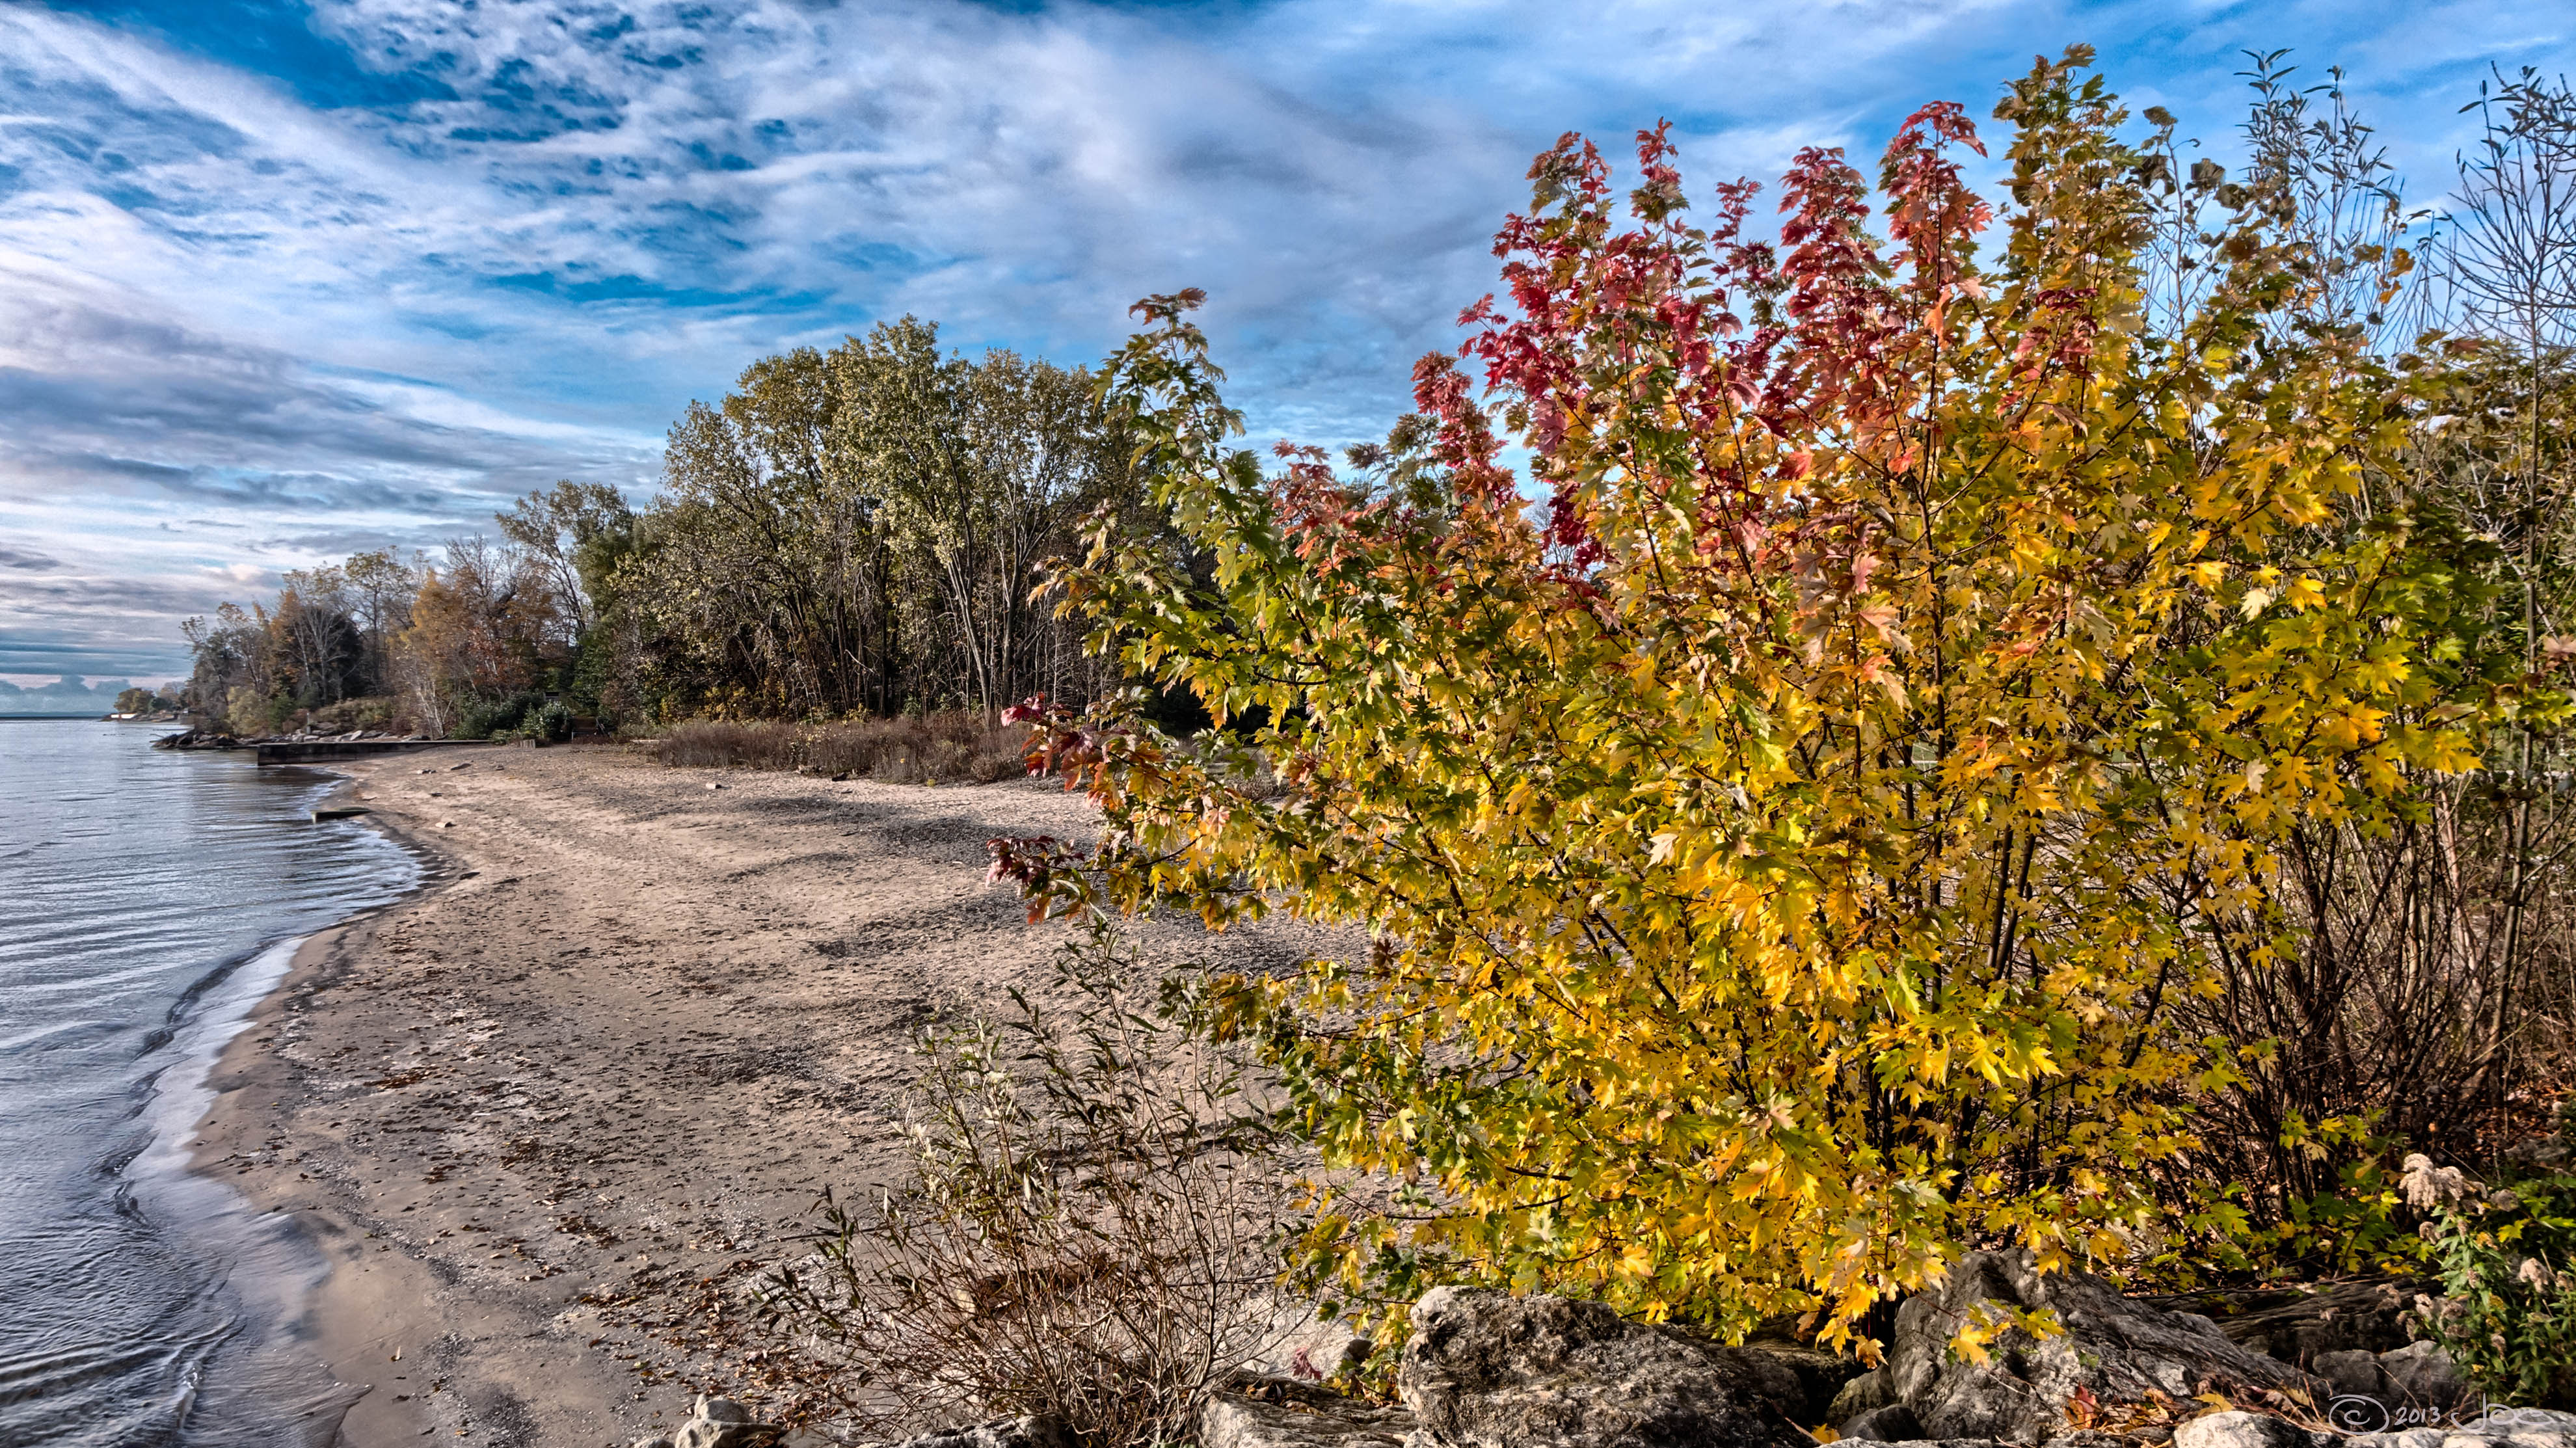
landscape, tree, plant, leaf, flower, lake, autumn, park, flora, season, canada, shrub, jack, mississauga, ontario, darling, lumix, panasonic, dmc, lx7, panasoniclumixdmclx7, woody plant